Vlad the Impaler

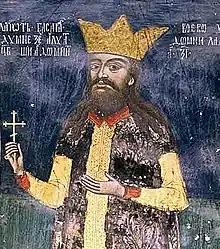
Basarab Laiotă, who tried to defend his throne against Vlad with Ottoman support

Mehmed II invaded Moldavia and defeated StephenIII in the Battle of Valea Albă on 26July 1476. Stephen Báthory and Vlad entered Moldavia, forcing the sultan to lift the siege of the fortress at Târgu Neamț in late August, according to a letter of Matthias Corvinus. The contemporaneous Jakob Unrest added that Vuk Grgurević and a member of the noble Jakšić family also participated in the struggle against the Ottomans in Moldavia.